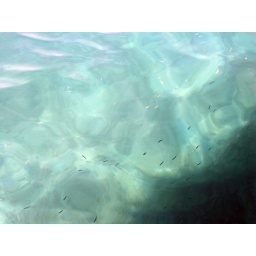
a school of fish in the swimming track in Male'